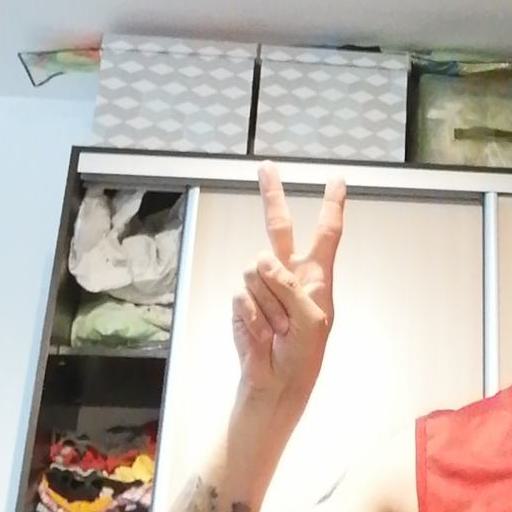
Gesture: peace